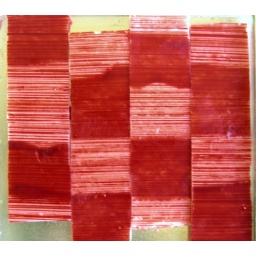
white chocolate cover sides from cake in luxembourg